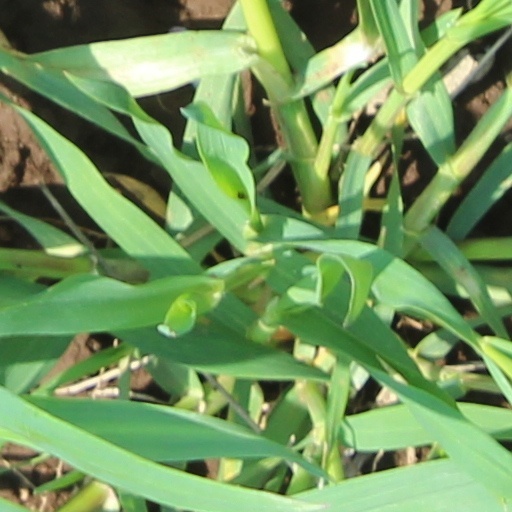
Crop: wheat